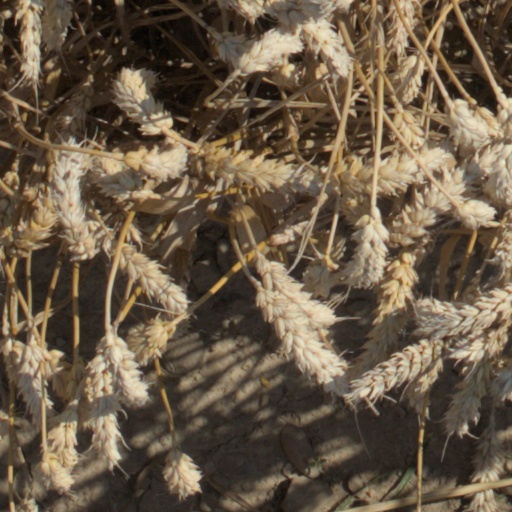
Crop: wheat